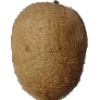
Label: kiwi